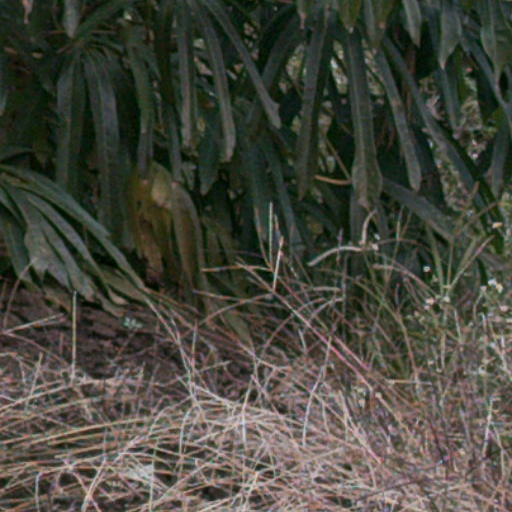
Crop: cassava